Nordic megalith architecture

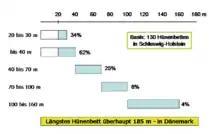
Length of the enclosures in Schleswig-Holstein

The Neolithic mound over the megalithic site was usually made of earth. Its material always came from the immediate neighbourhood and was often interspersed with stones. Pebble mounds ("Rollsteinhugel") are those covered with a layer of pebbles. Such coverage was detected in Mecklenburg at about 50% of the sites studied, a few (Serrahn (Kuchelmiß) and Wilsen) still have their complete pebble layer.